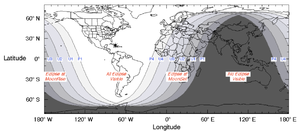
L'éclipse de lune du 21 janvier 2019 est une éclipse totale de Lune. C'est la première éclipse lunaire de l'année 2019.